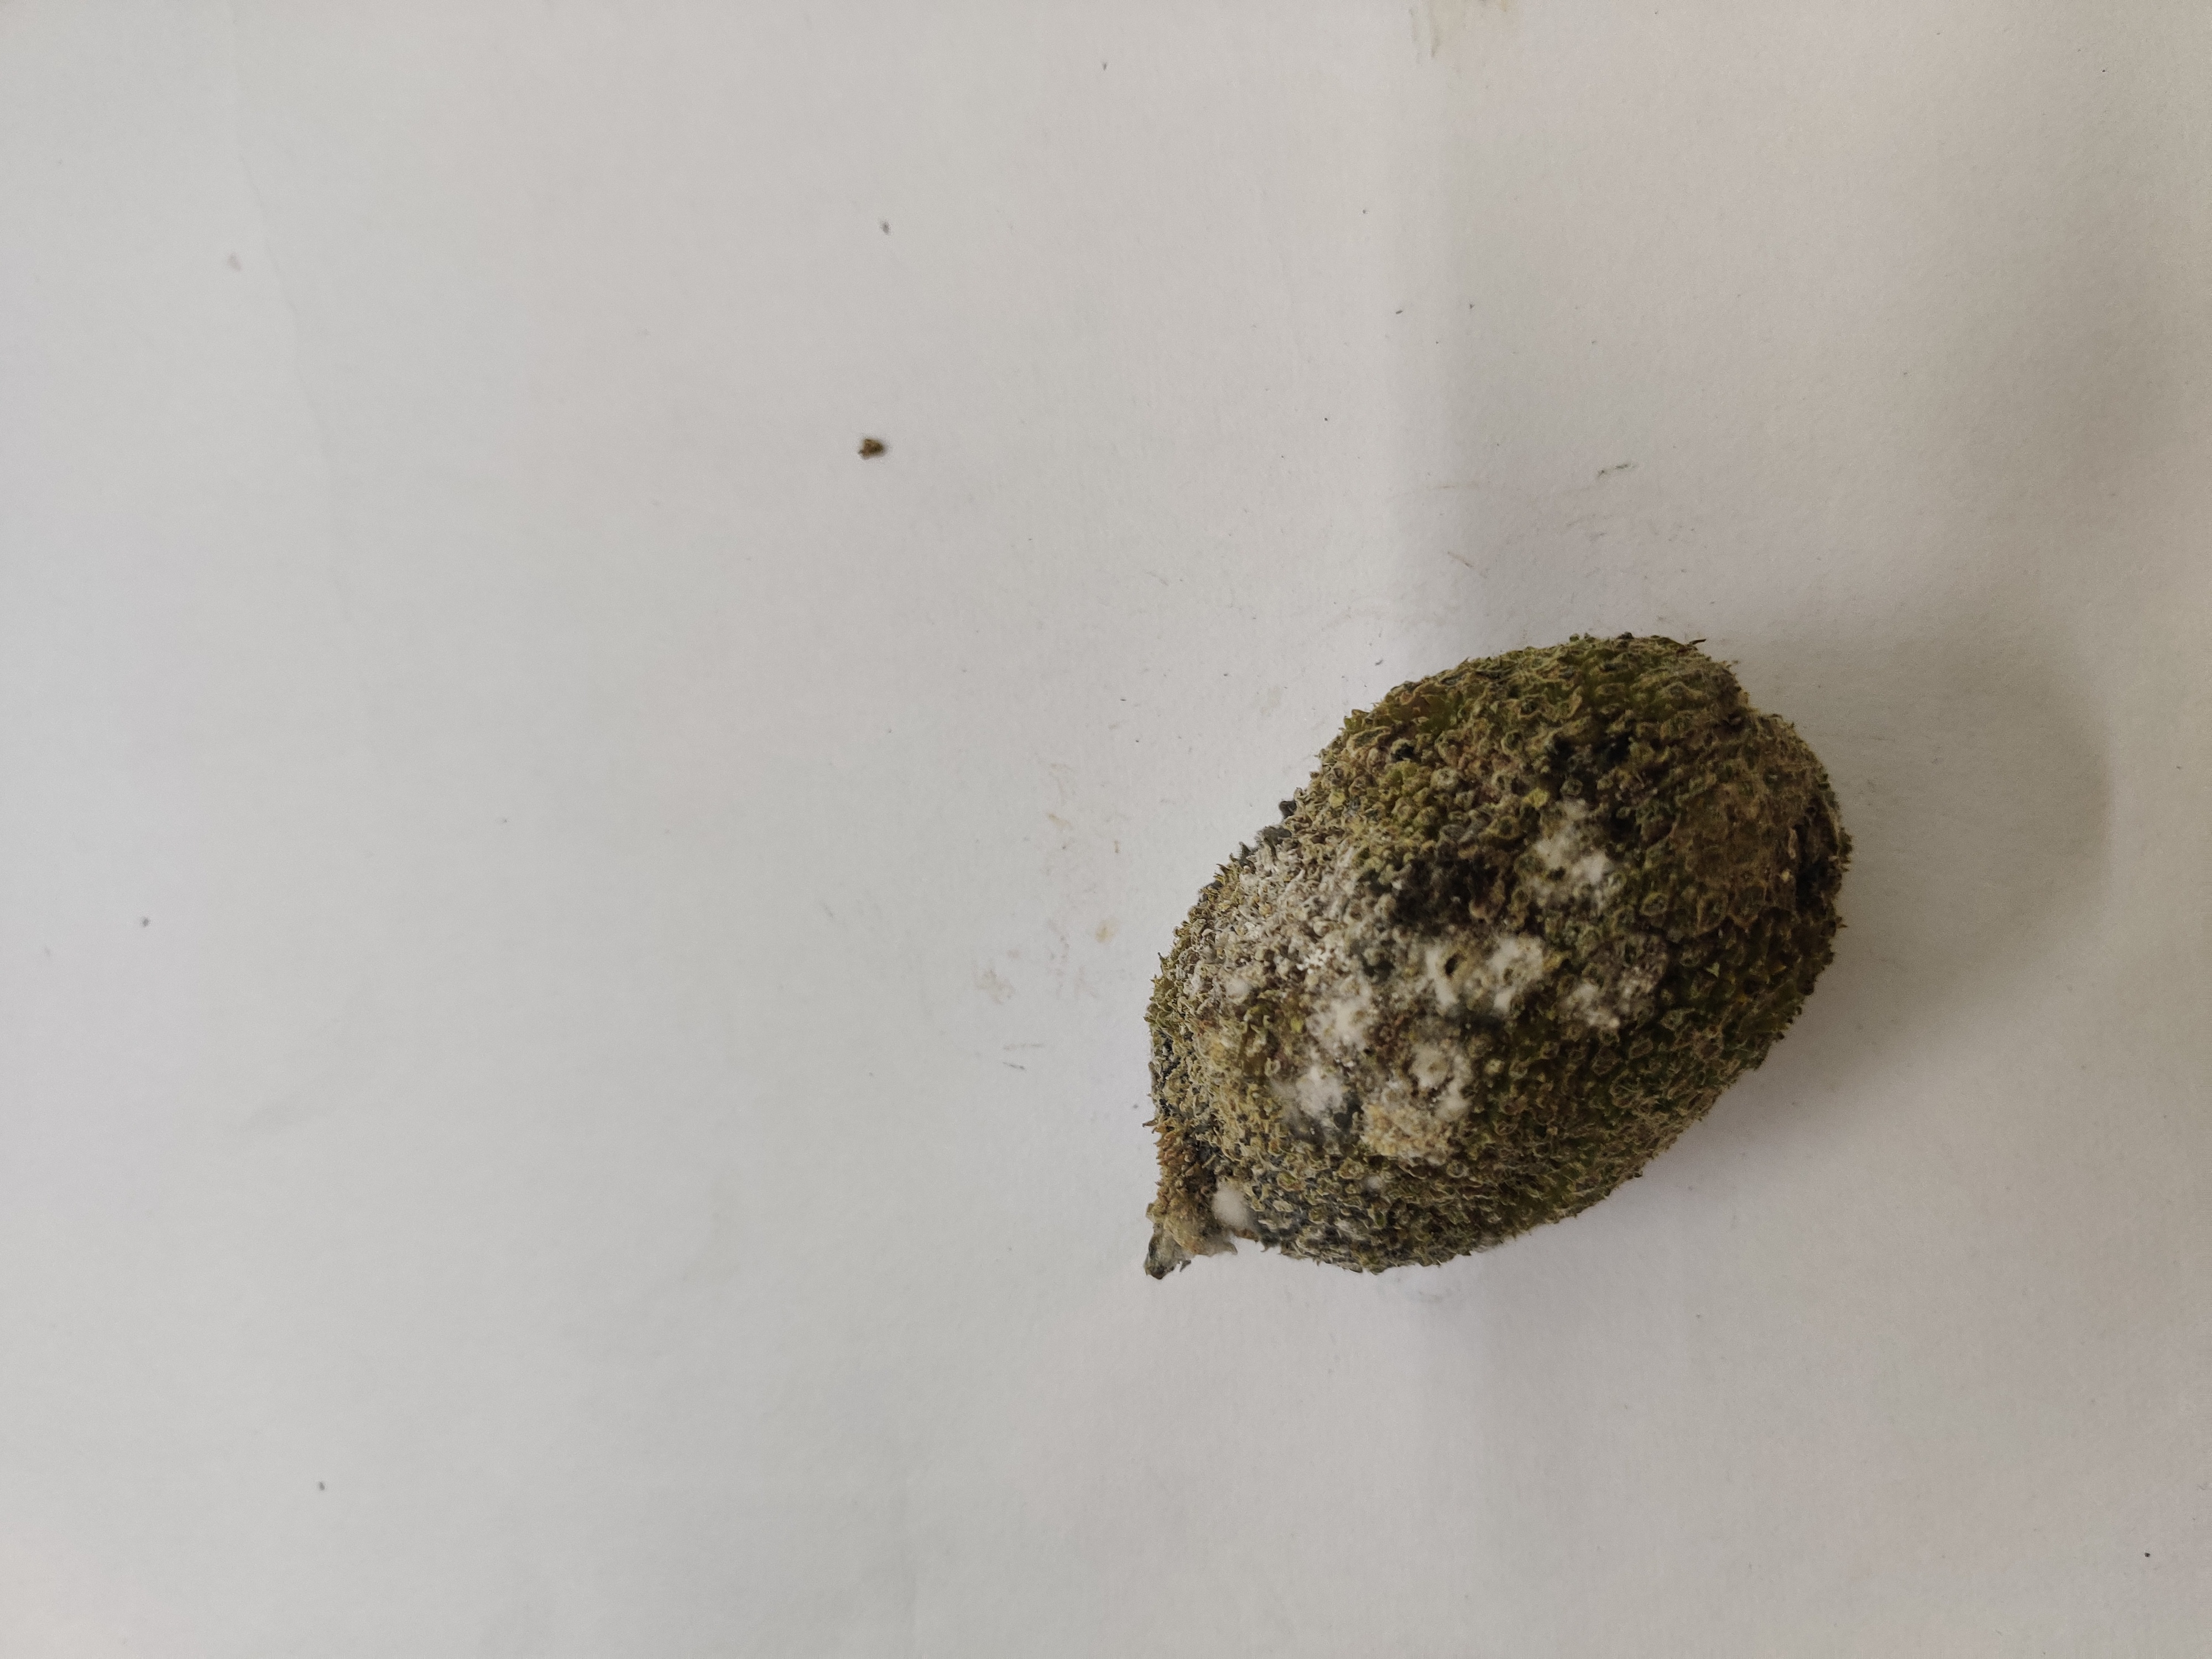
Crop: Spiny Gourd
Condition: Damaged